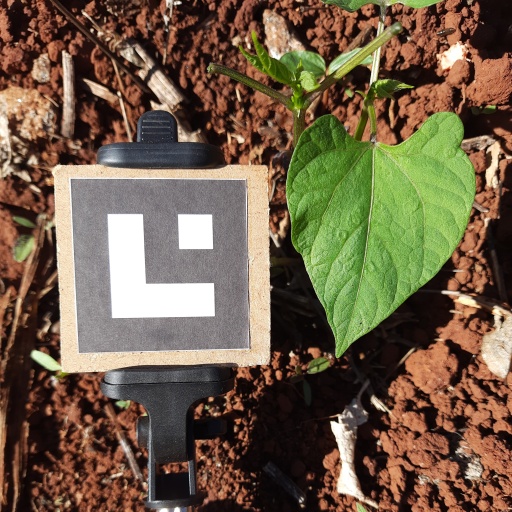
Observations: flat surface, no eating holes, under sunlight